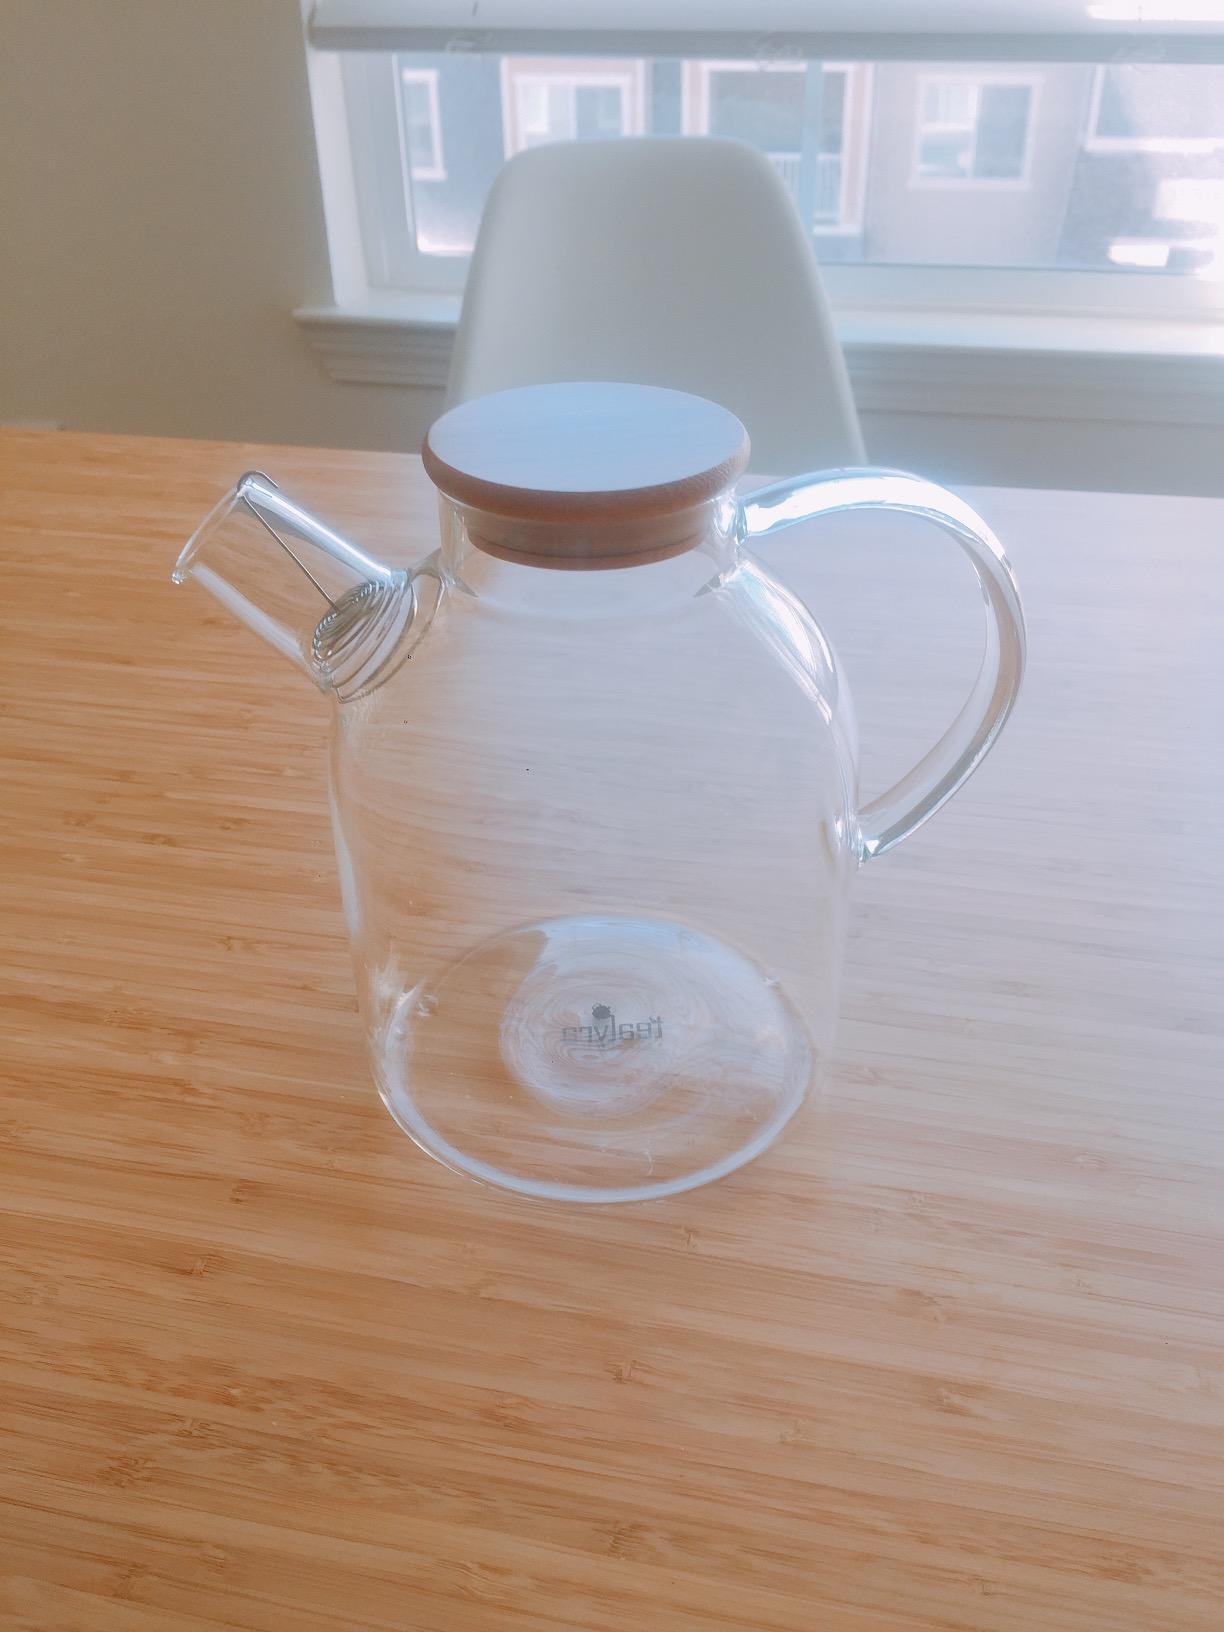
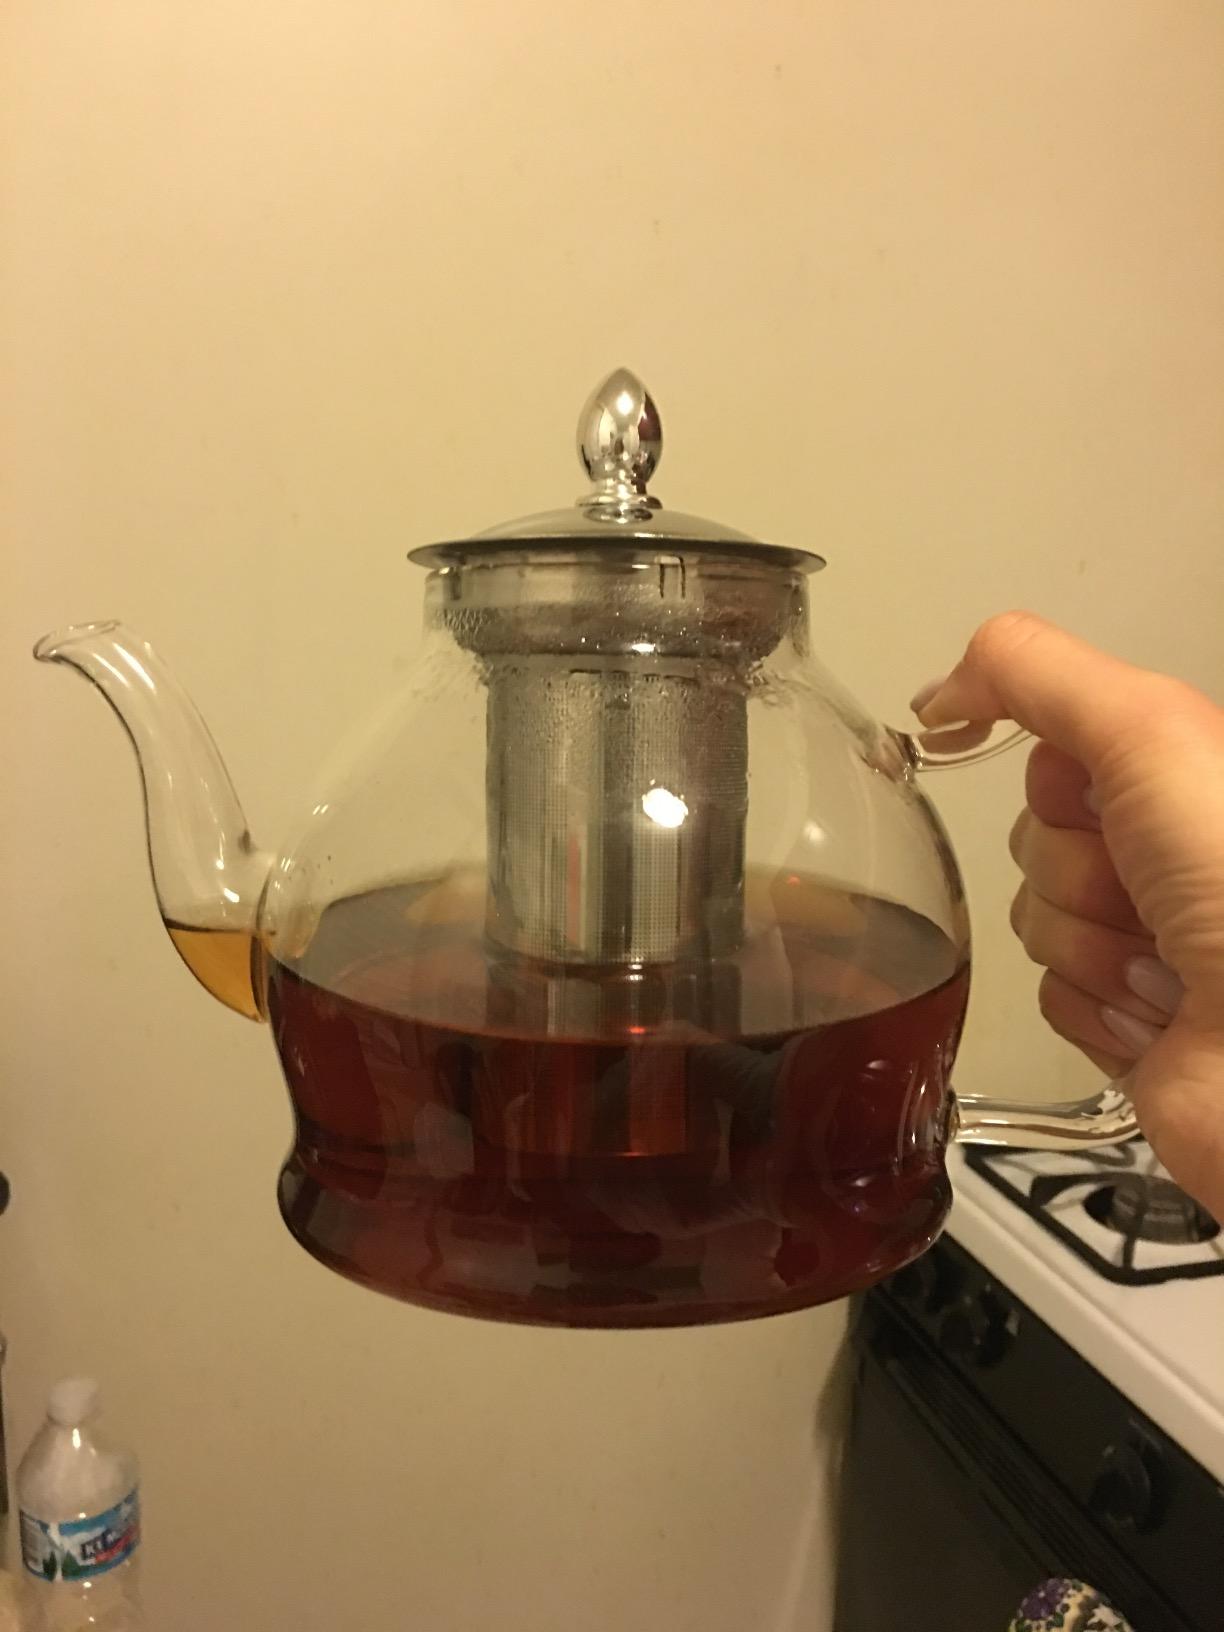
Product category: items_kettle
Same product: no